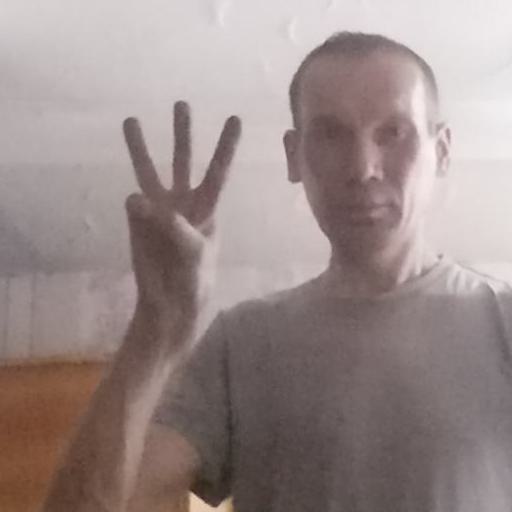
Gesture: three